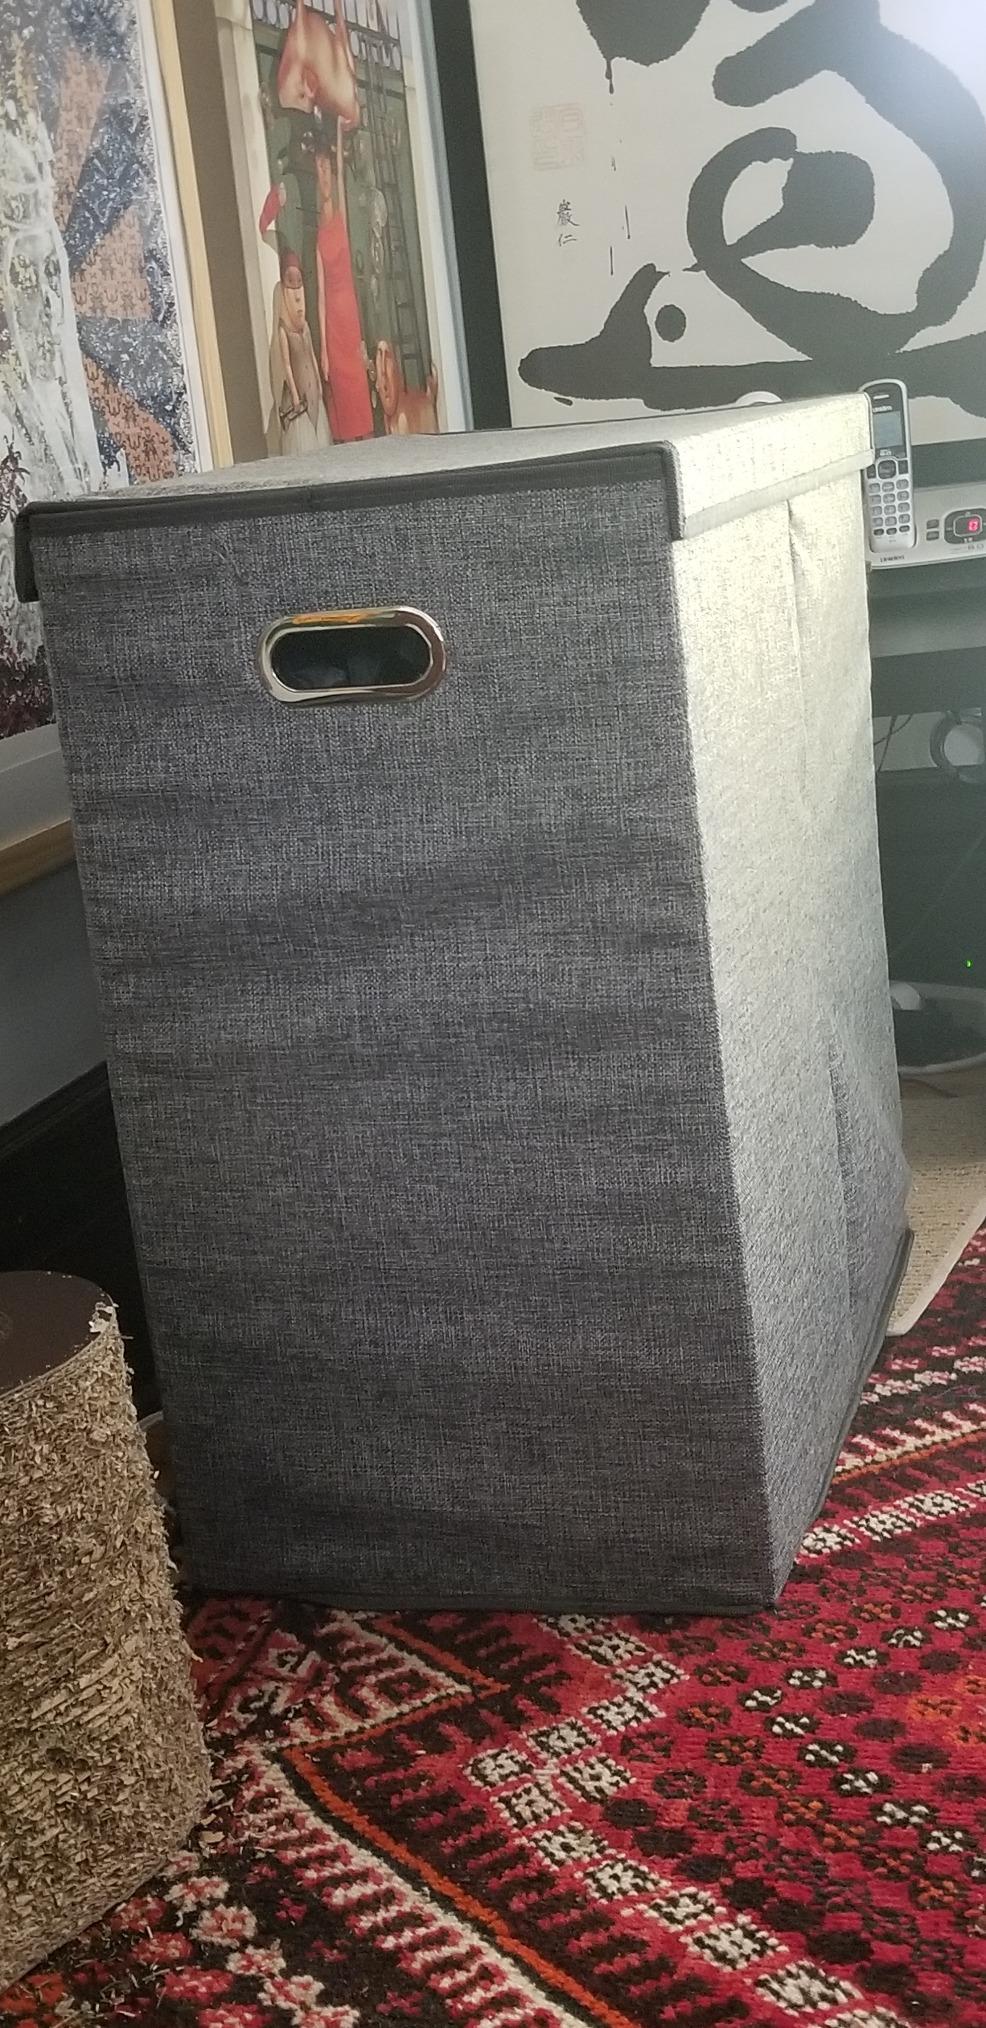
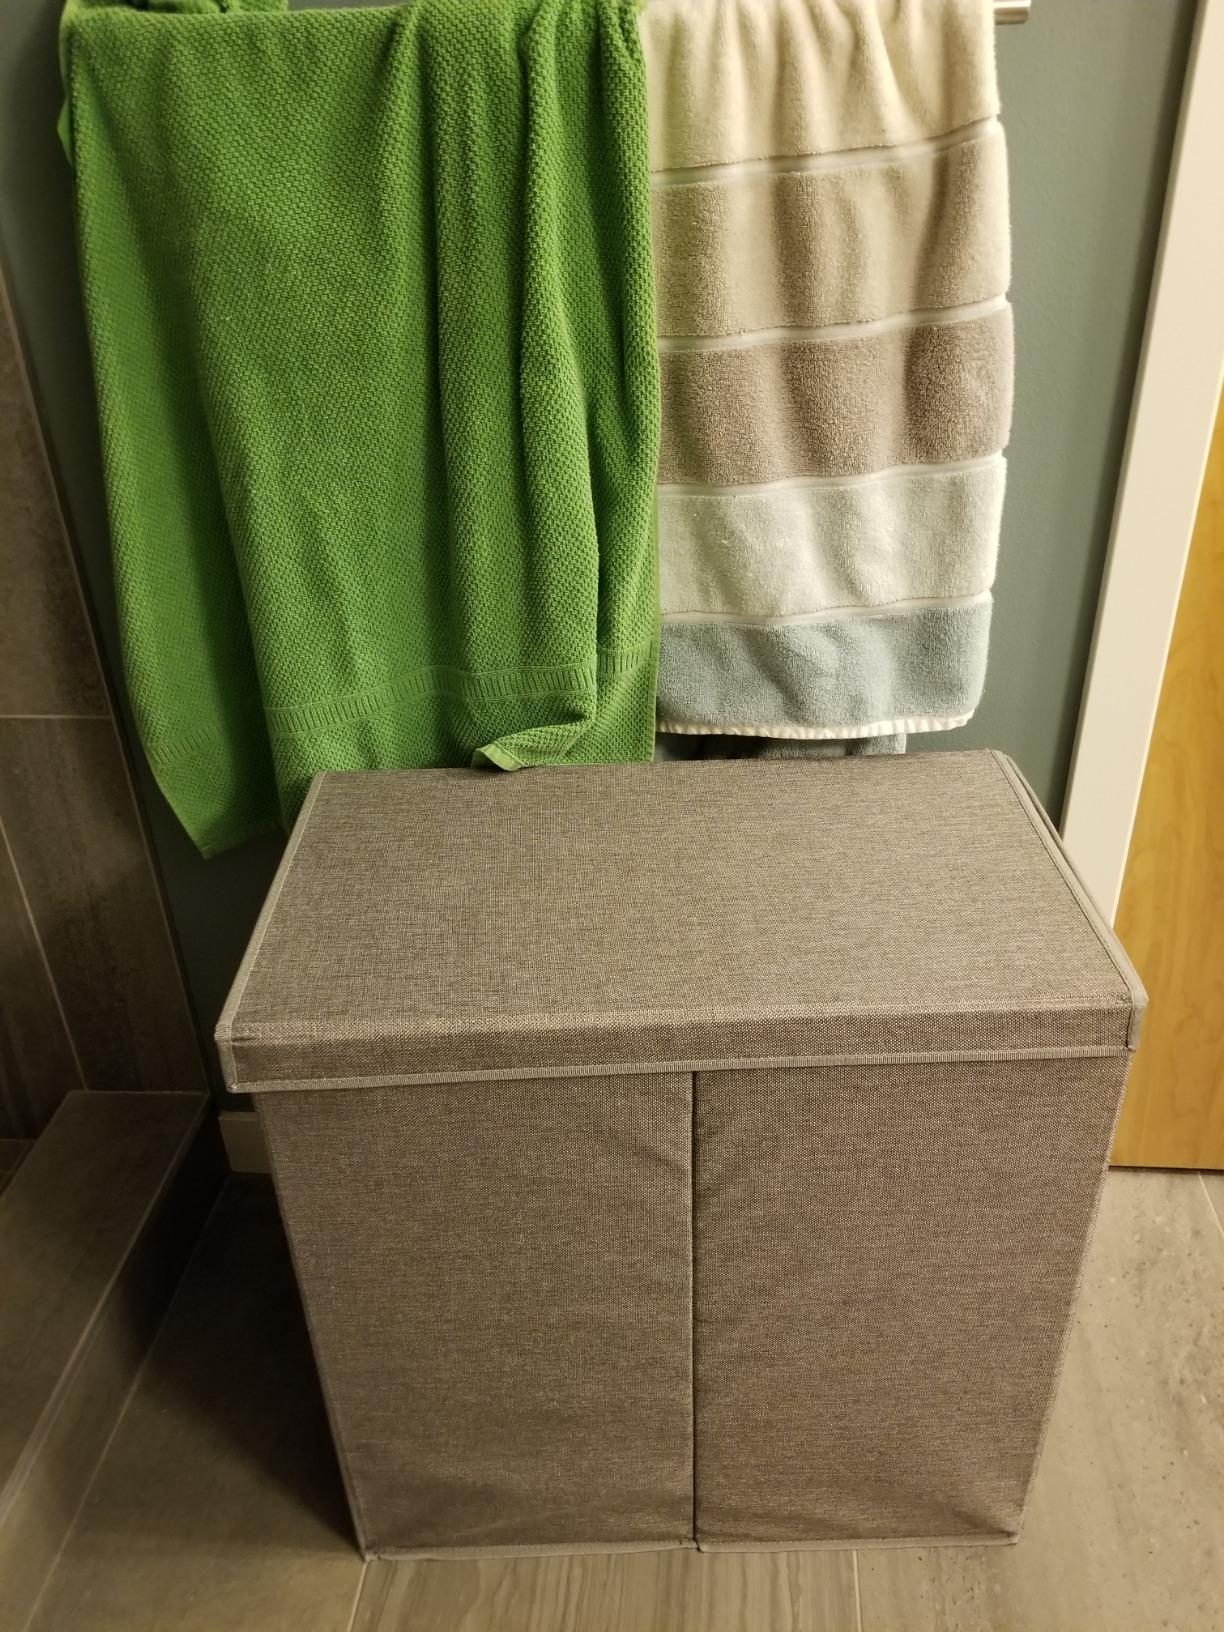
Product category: items_hamper
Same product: yes